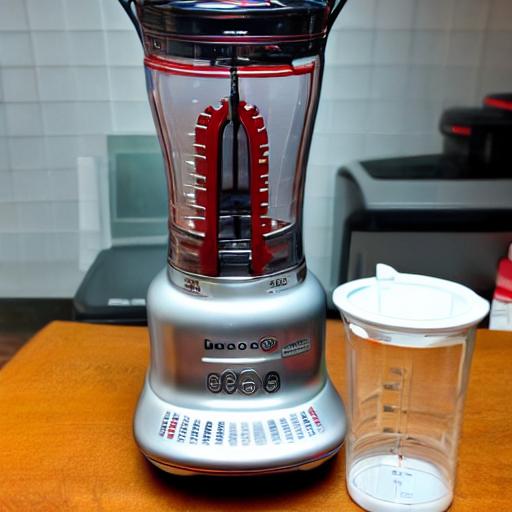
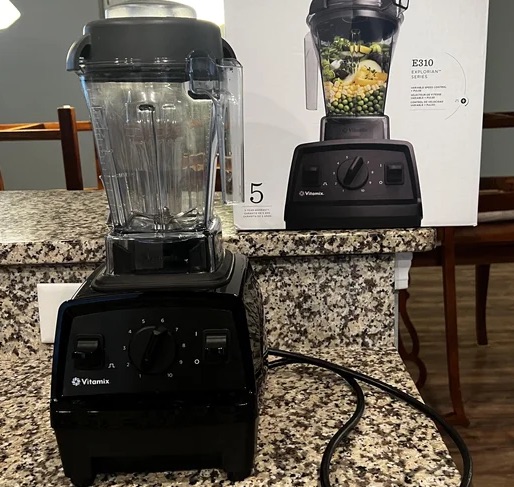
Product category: items_blender
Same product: no